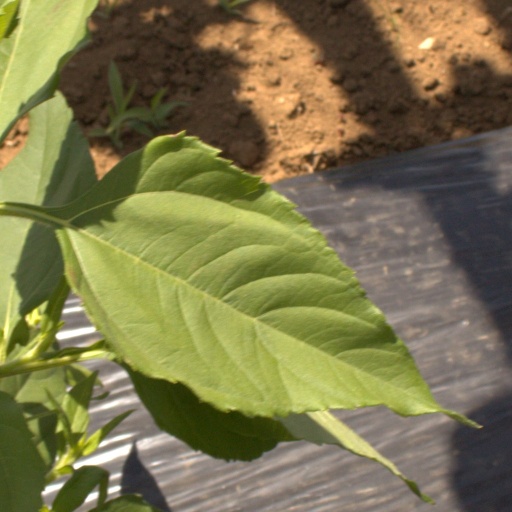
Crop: Jerusalem artichoke